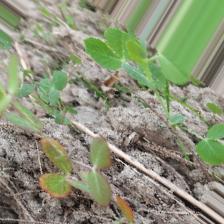
Label: Ascochyta blight